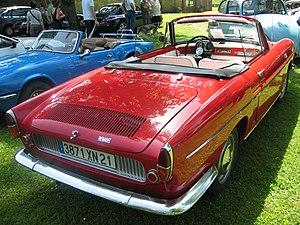
Renault Caravelle
La Renault Floride est une voiture à deux portes coupé ou cabriolet fabriquée par le constructeur Renault à partir de 1958 et dessinée par Pietro Frua. Dérivée de la Dauphine, la Floride en possède le moteur arrière et le soubassement.